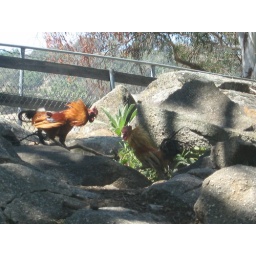
I caught these 2 roosters fighting in the pig pen at green valley farm, Tingha, NSW. Green valley farm.